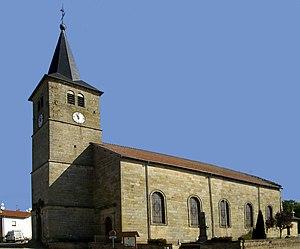
L'èglise Saint-Évre d'Uriménil
Uriménil est une commune française située dans le département des Vosges, en région Grand Est.